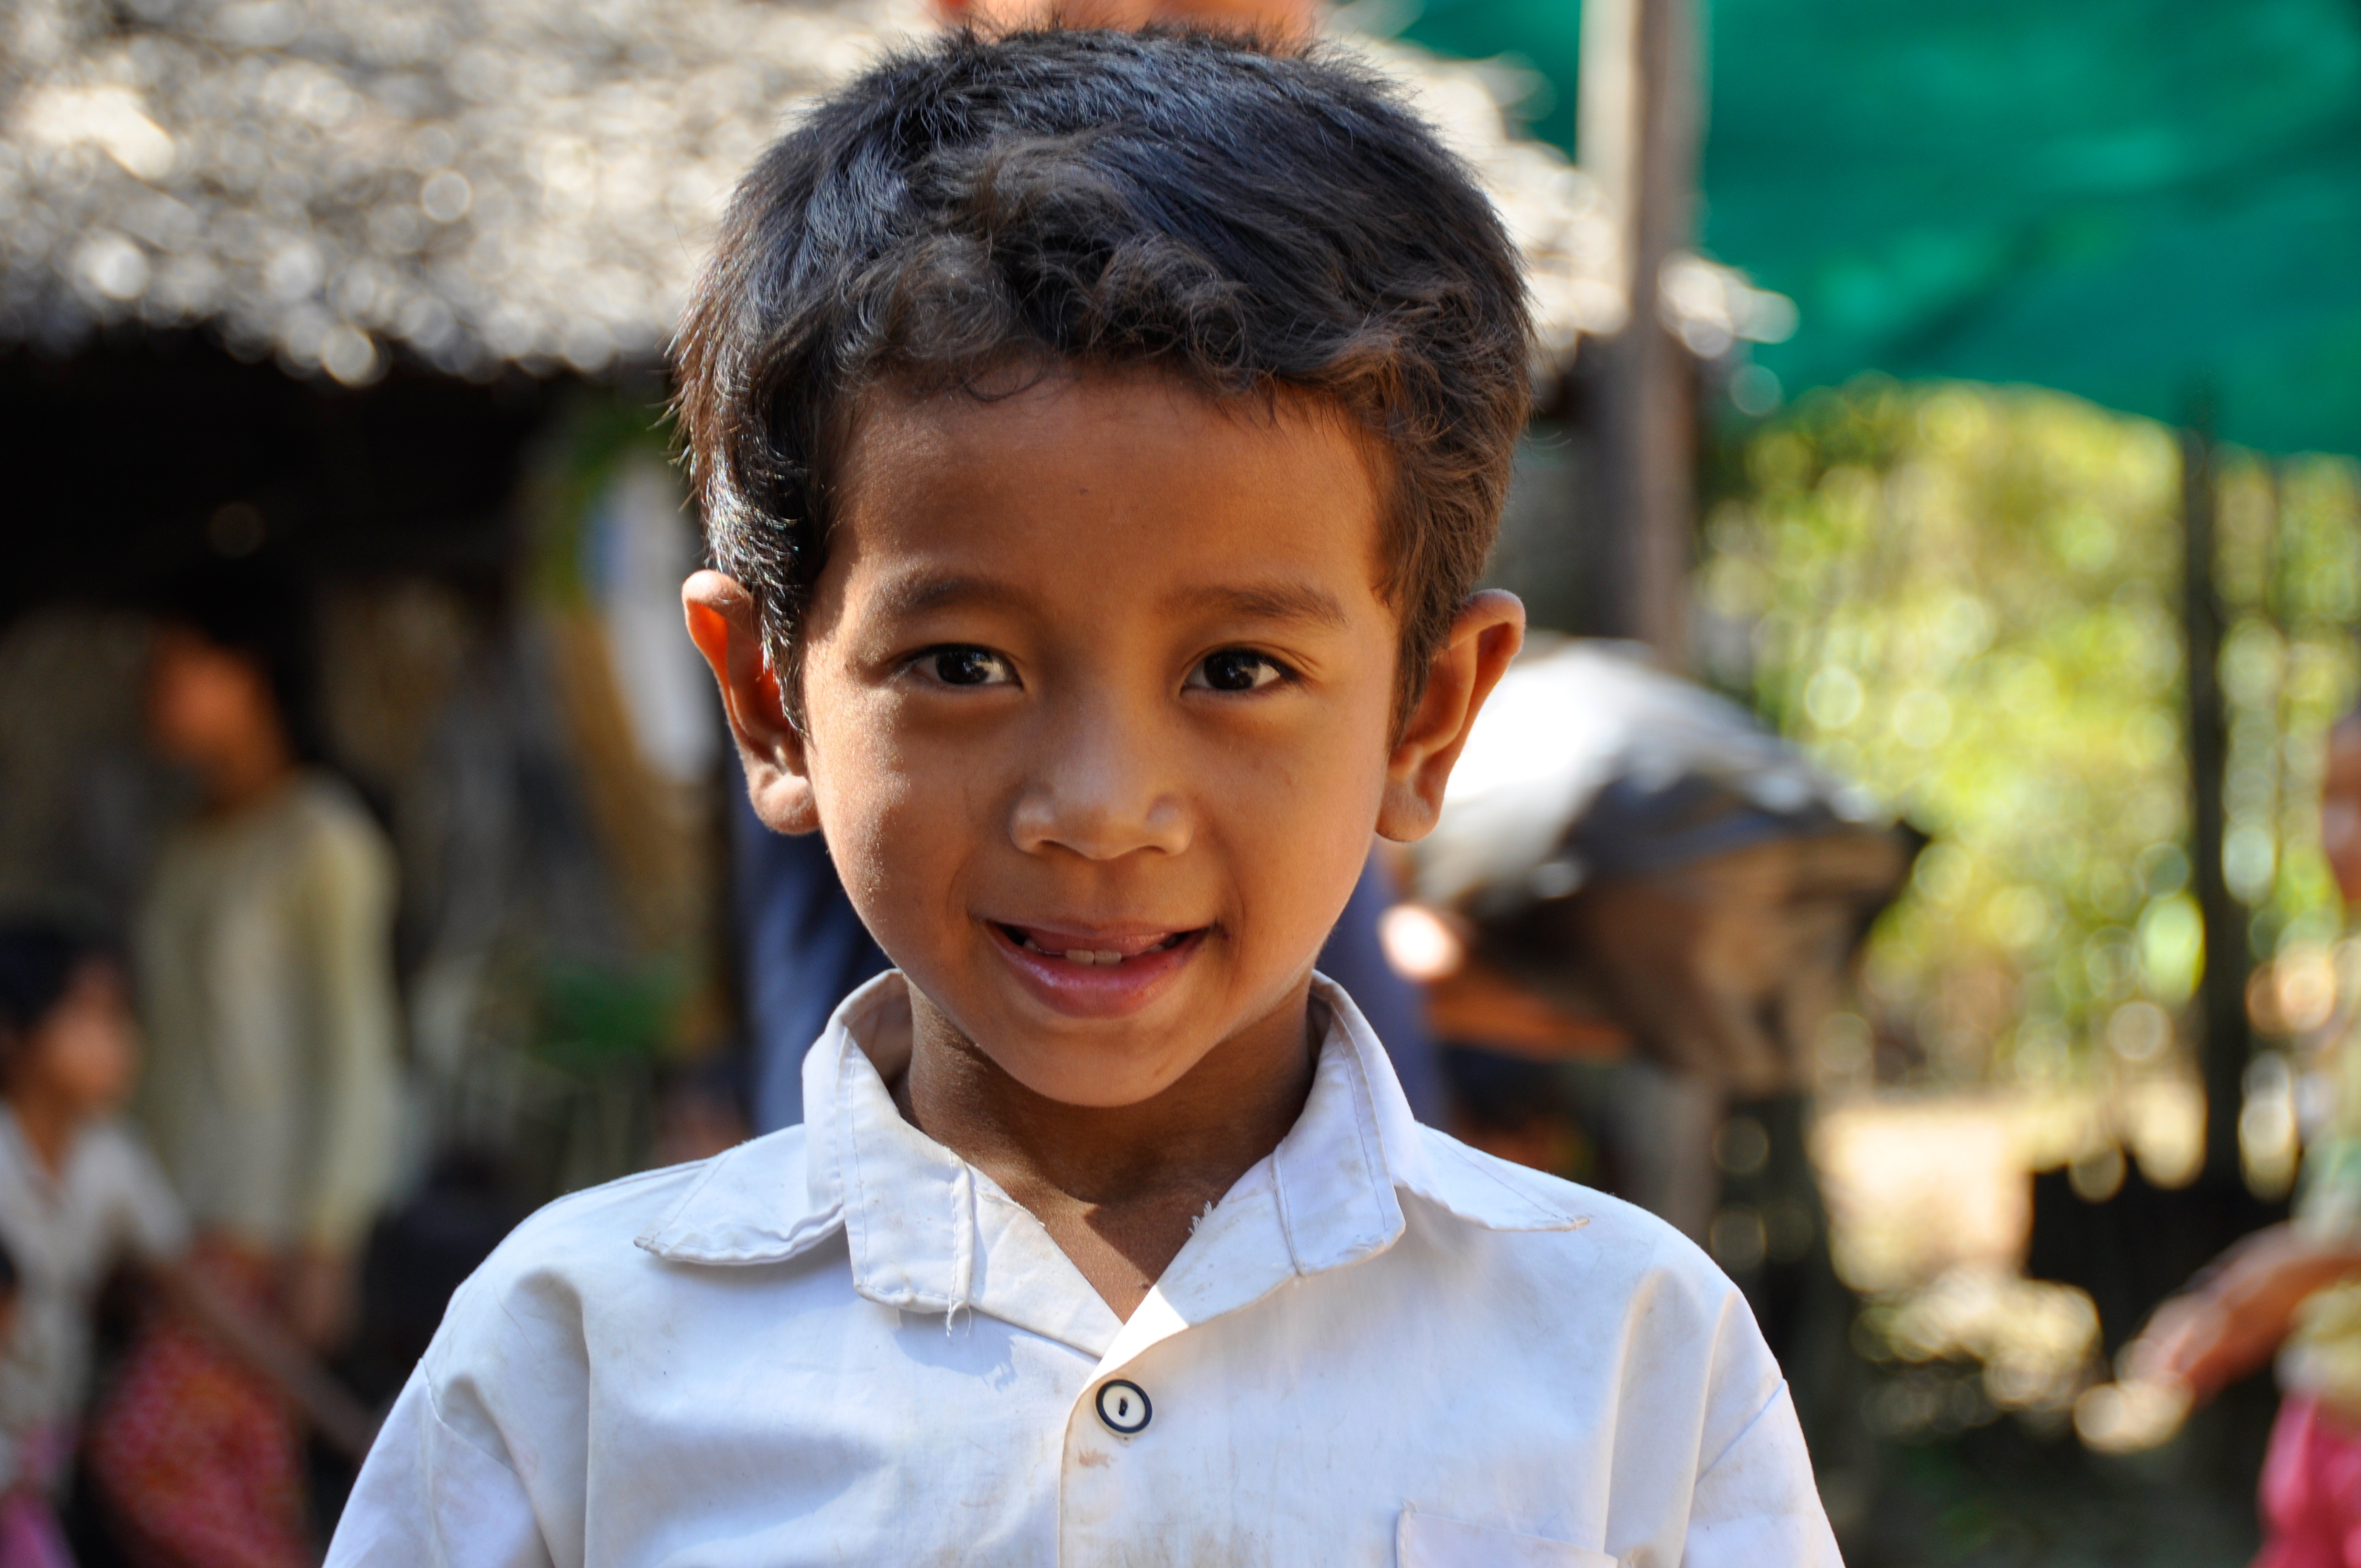
person, people, girl, boy, male, portrait, spring, child, facial expression, smile, temple, skin, beauty, kambotscha, portrait photography